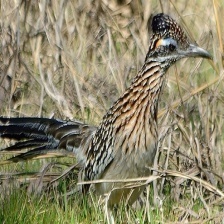
Species: ROADRUNNER
Scientific name: GEOCOCCYX